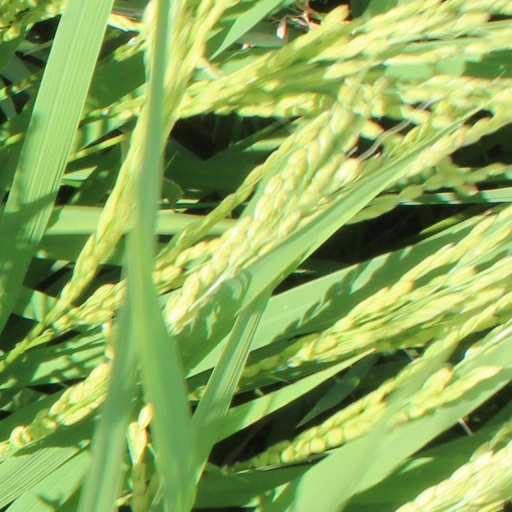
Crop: rice